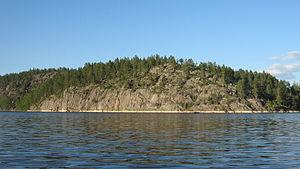
Le parc national des îlots du Ladoga est un parc national russe situé dans les raïons de Lahdenpohja, Sortavala et Pitkäranta en République de Carélie sur la côte nord et nord-ouest du lac Ladoga, le plus grand lac d'Europe et second de Russie. Il a été créé pour préserver les complexes naturels uniques des îlots rocheux du lac. La superficie totale est de 122 008 ha.